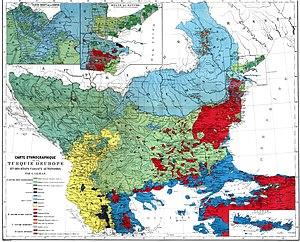
Carte ethnigraphique de la Turquie d'Europe et des etats vassaux autonomes. Par Guillaume Lejean, 1861.
Guillaume Marie Lejean est un géographe et un explorateur français, né le 1ᵉʳ février 1824 et mort le 2 février 1871 à Plouégat-Guérand.
L'histoire de la Macédoine du Nord, petit État du sud des Balkans, commence, au sens strict, lors de son indépendance vis-à-vis de la République fédérative socialiste de Yougoslavie en 1991. Dans un sens plus large, l'histoire de la « Macédoine », dont traite le présent article, concerne un ensemble géographique et historique bien plus vaste, habité par de nombreux peuples au cours du temps. Le territoire ainsi désigné a maintes fois changé de forme et fut inclus dans divers États successifs. La république actuelle n'occupe que le tiers du royaume antique. Elle regroupe la majorité des Slaves macédoniens, parlant une langue slave, également présente en Bulgarie du sud-ouest et en Grèce du nord, et linguistiquement proche du bulgare. La République de Macédoine du Nord abrite aussi des minorités albanaises, valaques et tsiganes.
Le terme Albanais désigne un groupe ethnique européen vivant surtout en Albanie, au Kosovo, à l'ouest de la Macédoine du Nord, le sud de la Serbie et du Monténégro ainsi que le nord-ouest de la Grèce, qui partage la même origine, langue et culture. Le terme est aussi utilisé pour désigner les citoyens de la république d'Albanie sans distinctions de langues, de cultures où de religions.